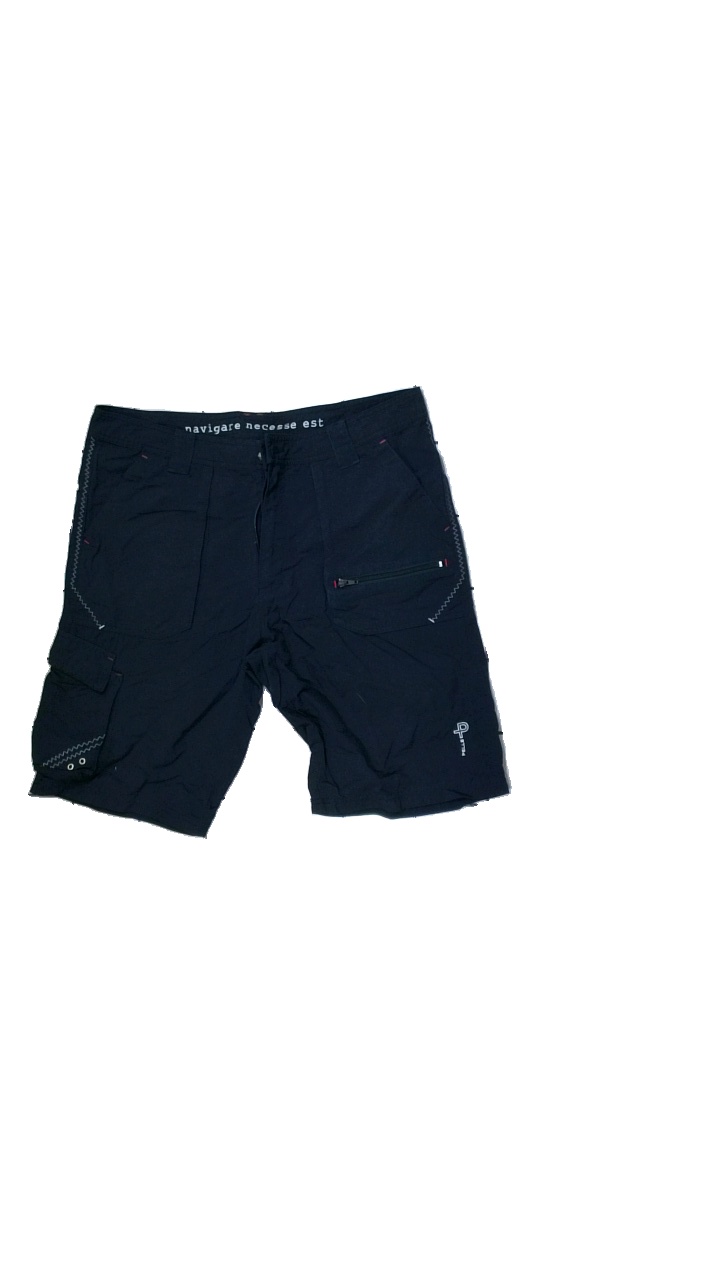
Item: Shorts (Men)
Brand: Pellep
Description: navyblue shorts
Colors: Blue
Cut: Regular
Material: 100% Nylon
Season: All
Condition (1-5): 5
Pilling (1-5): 5
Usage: Reuse
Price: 50-100